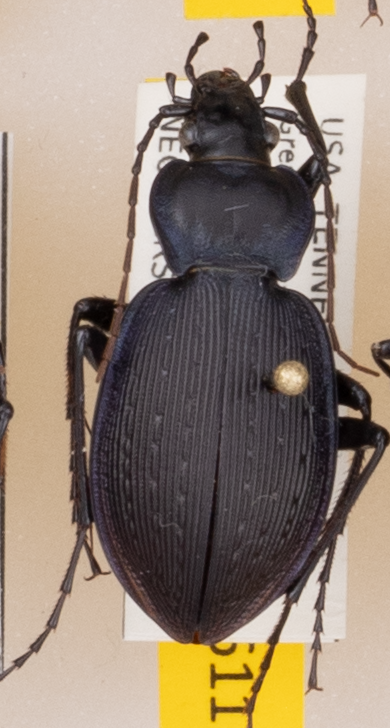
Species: Carabus goryi
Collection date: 2021-04-27
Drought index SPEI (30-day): -0.188
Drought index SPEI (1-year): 0.47
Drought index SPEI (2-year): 2.09